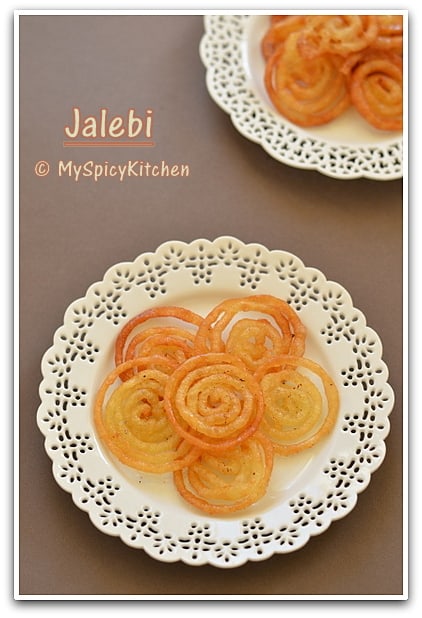
Dish: jalebi